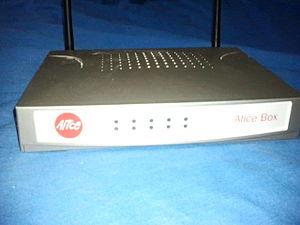
AliceBox version Hitachi
Alice ADSL était un fournisseur d'accès à Internet. Il a appartenu au groupe Telecom Italia France de septembre 2003 à décembre 2008, date du rachat de ses activités françaises par le groupe Iliad, qui commercialise aussi la marque Free. Les activités allemandes du FAI ont quant à elles été achetées par l'espagnol Telefónica.